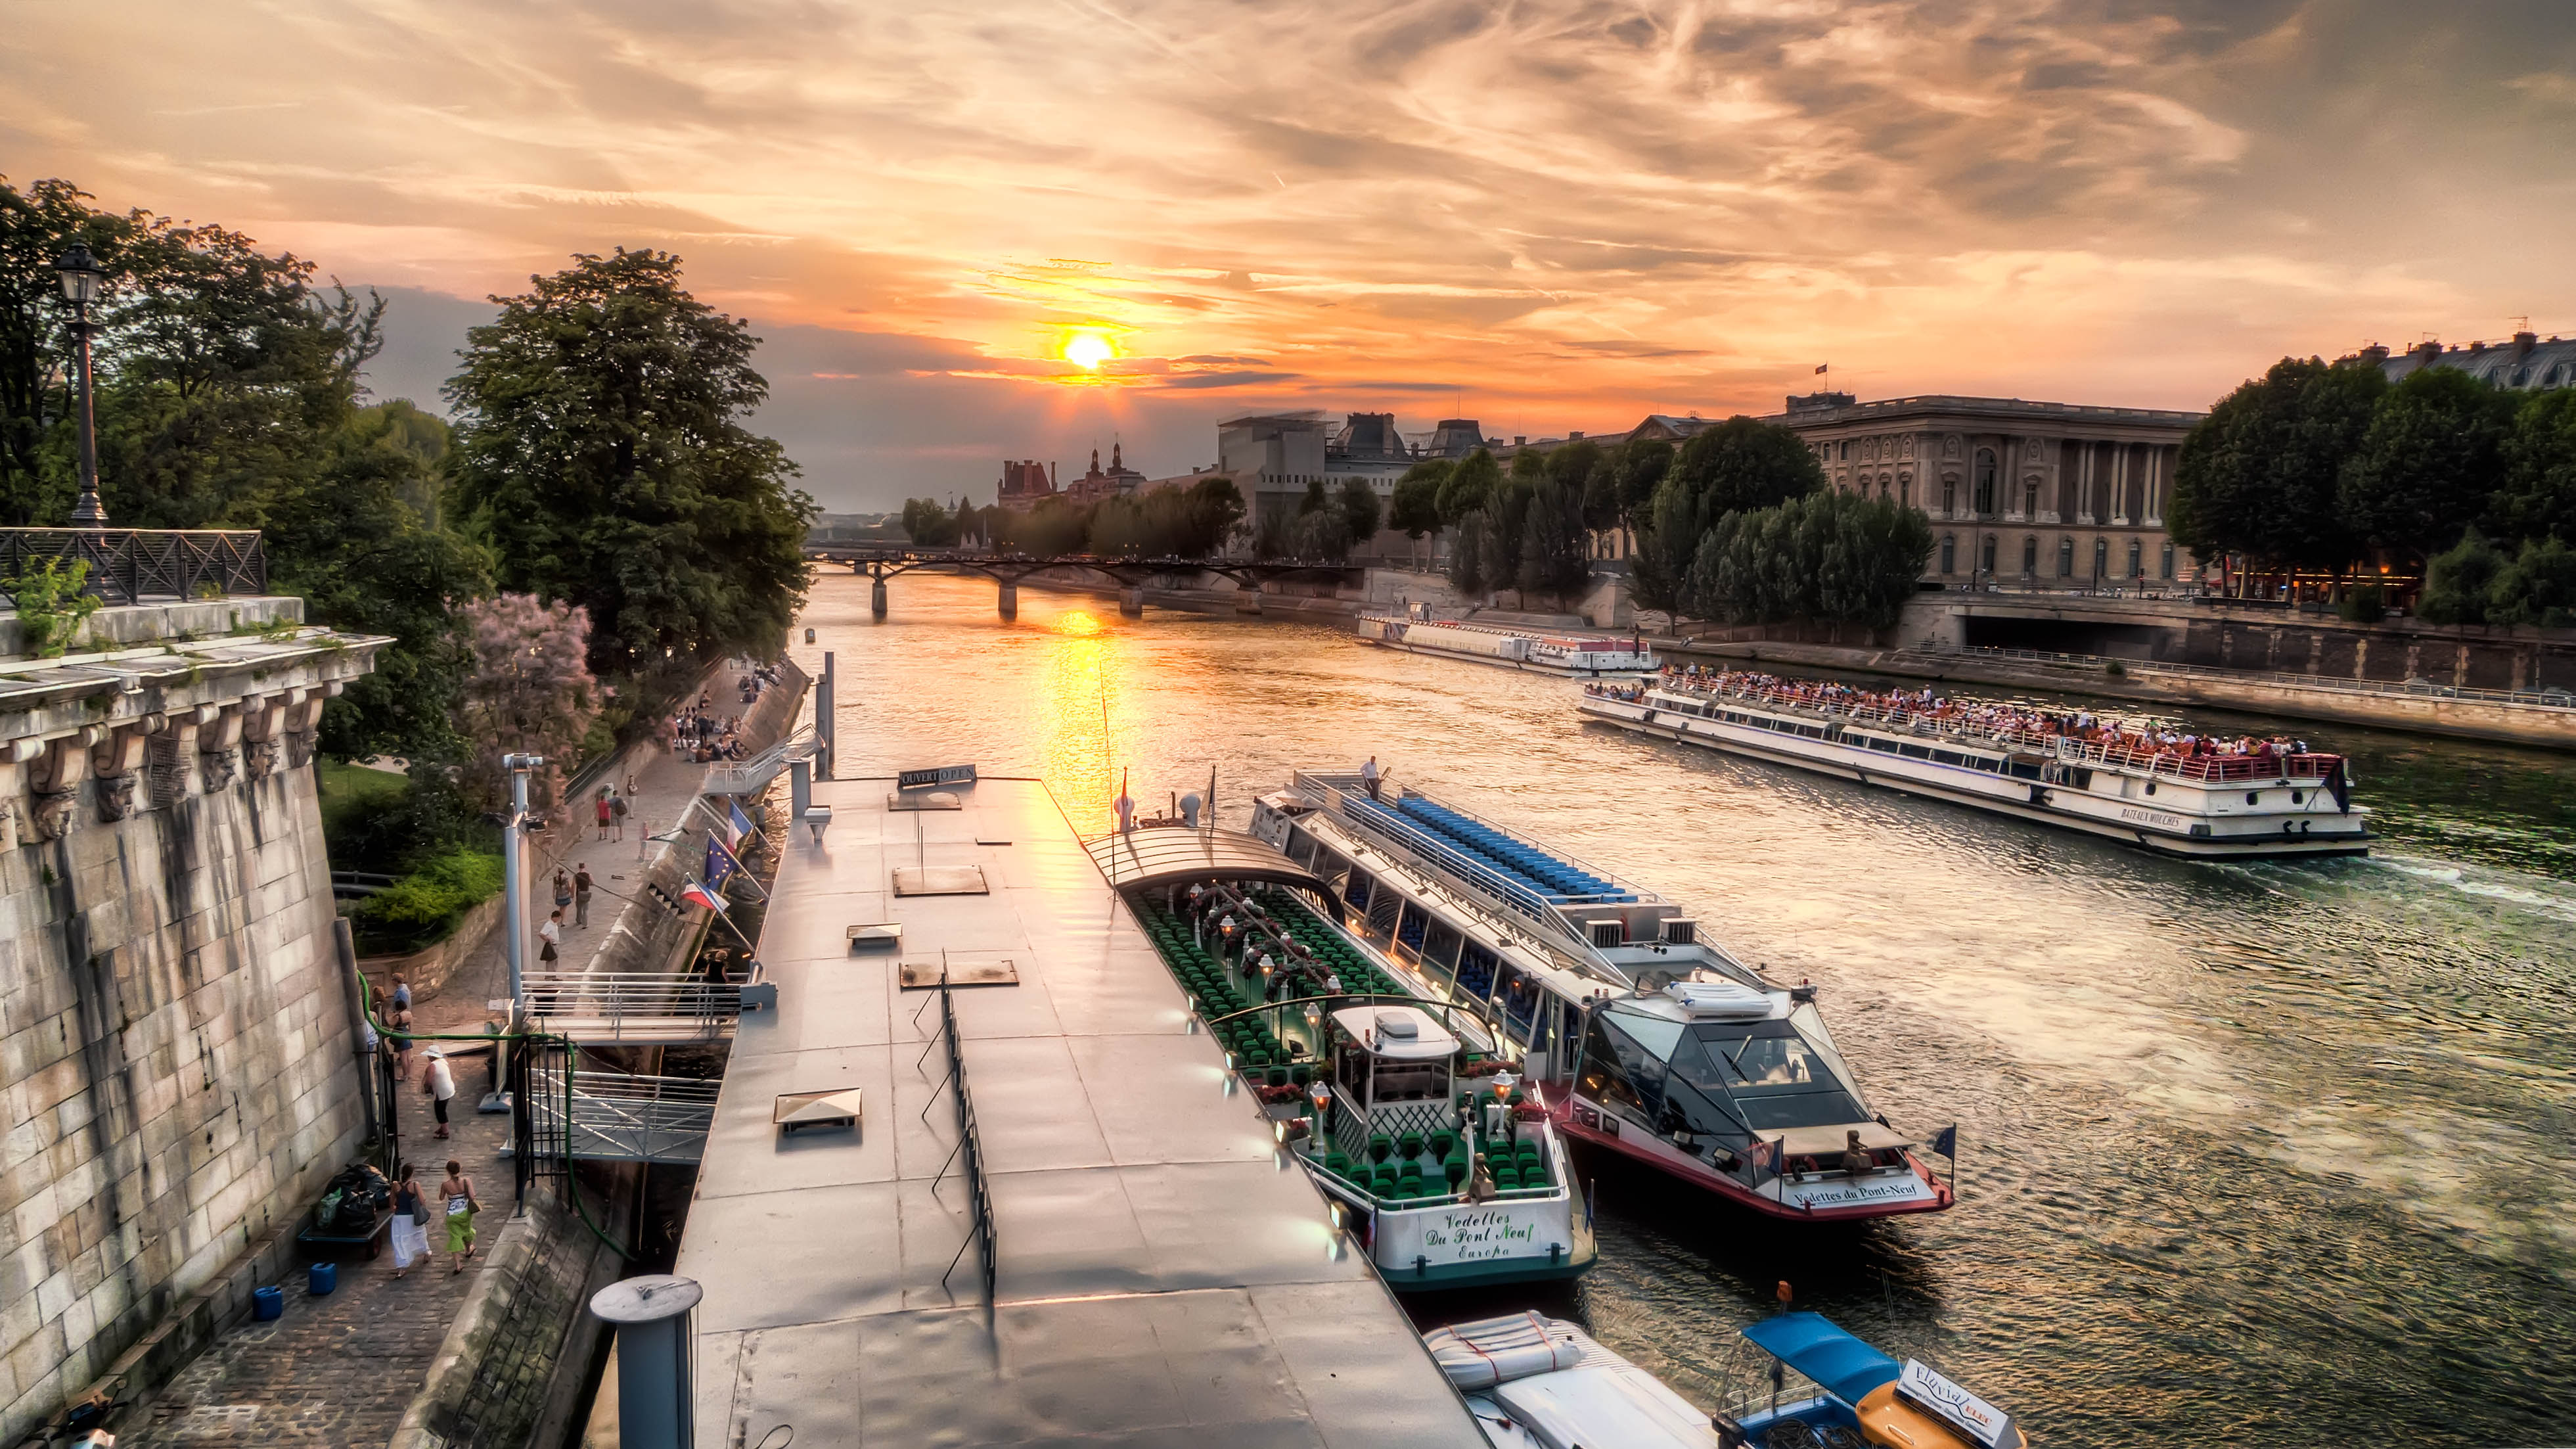
water, sunset, paris, river, canal, cityscape, transport, france, vehicle, waterway, places, cruise, hdr, seine, lumix, panasonic, dmc, ledefrance, bateaux, mouches, photomatix, lx3, panasoniclumixdmclx3